Peoples State Forest Nature Museum

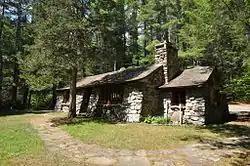

The Peoples State Forest Nature Museum is a state-run museum on Greenwood Road in the Peoples State Forest in Barkhamsted, Connecticut. It features displays on forestry, plants and animals native to Connecticut, local history, rocks and minerals, and insects. The museum is open seasonally from Friday through Monday. The rustic style building was constructed in 1935 by the Civilian Conservation Corps and was added to the National Register of Historic Places in 1986.